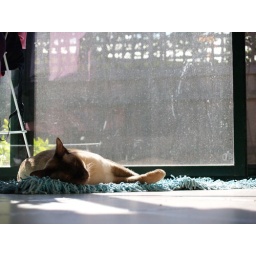
Sleeping in the sun. Please excuse the dirty door :)